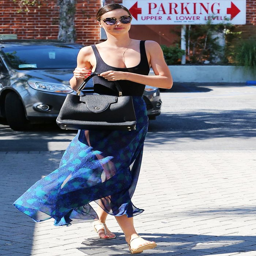
organization leader in a maxi skirt + tank + sunglasses